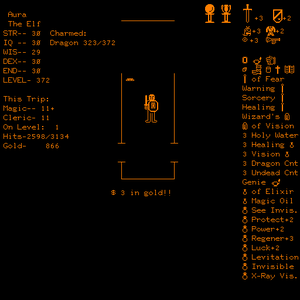
Un jeu vidéo de rôle ou simplement jeu de rôle, couramment abrégé en RPG, est un genre de jeu vidéo s'inspirant des codes et du principe des jeux de rôle sur table. Le joueur y incarne un ou plusieurs personnages qu'il fait évoluer au fil d'une quête.
dnd est un jeu vidéo écrit pour le système informatique PLATO par Gary Whisenhunt et Ray Wood à l’université de l’Illinois du sud aux États-Unis en 1974. Dirk Pellett de l’université de l’Iowa et Flint Pellett de l’université de l’Illinois améliorèrent le jeu de façon substantielle entre 1976 et 1985.